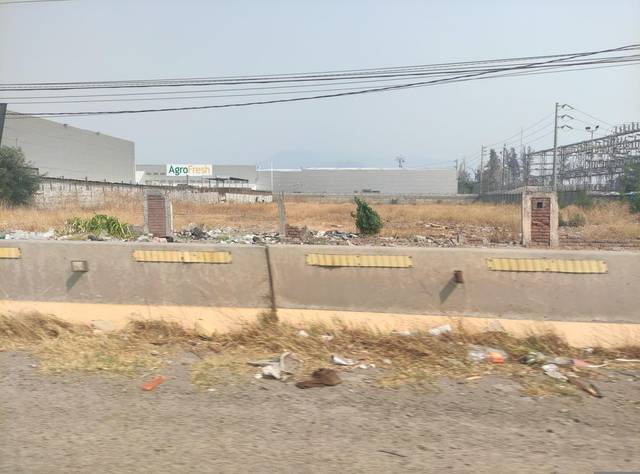
Region: Chile
Coordinates: -34.19, -70.751